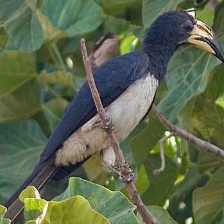
Species: AFRICAN PIED HORNBILL
Scientific name: TOCKUS FASCIATUS
ImageNet parent category: hornbill